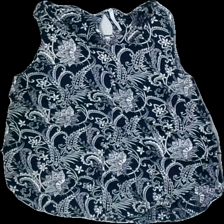
View: front
Type: Tank top
Category: Ladies
Brand: Not in the list
Brand text on label: JYOTHI
Colors: Blue, White
Material: 100%viscose
Pattern: Floral print
Cut: Regular, C-collar
Size: L
Season: Summer
Price range: <50
Recommended usage: Export